Vilhelm Grønbech

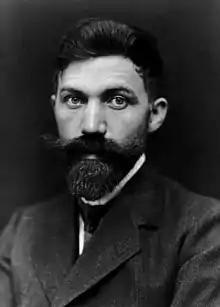
Vilhelm Grønbech, early 1900s

Vilhelm Peter Grønbech (14 June 1873 – 21 April 1948) was a Danish cultural historian. He was professor of the history of religion at the University of Copenhagen and also had a great influence on Danish intellectual life, especially during and after World War II.